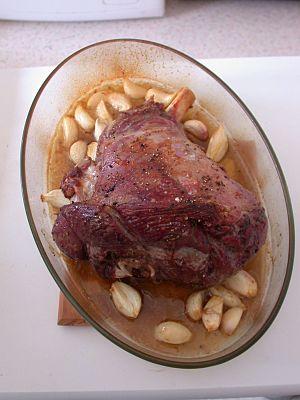
Gigot «
Le gigot pascal est un mets du temps de Pâques, à base d'agneau ou de chevreau.
La viande de chèvre provient de la chèvre domestique Capra aegagrus hircus ou sauvage Capra aegagrus aegagrus.
La cuisine des Alpes méridionales est avant tout un compromis entre celles de la Provence et du Dauphiné. Elle n'en a pas moins ses spécifités, tant dans les entrées, que les plats de pâtes, les viandes et les fruits.
La cuisine occitane est une cuisine diversifiée qui a des traits caractéristiques de la cuisine méditerranéenne, mais se différencie des cuisines catalane et italienne. En raison de la taille de l'Occitanie et la grande variété de ses terroirs, allant des Pyrénées aux Alpes, de la côte méditerranéenne au Massif central qu'elle englobe majoritairement, c'est une cuisine très variée mais, au-delà de la traditionnelle partition entre l'usage de la graisse de canard au sud ouest et de l'huile d'olive au sud-est, il existe un certain nombre de traits communs à l'ensemble de ce territoire et l'opposant parfois nettement au reste de la France.
La cuisine de la Provence méditerranéenne est avant tout une cuisine liée aux produits de la pêche, de l'élevage et du terroir.
Le gigot est la partie du membre postérieur d'un animal comme l'agneau, le chevreuil ou le cerf, qui s'articule entre la hanche et le genou. En boucherie, ces cuisses sont parées pour être vendues généralement en un seul morceau, le plus souvent avec l'os, l'articulation et la souris.